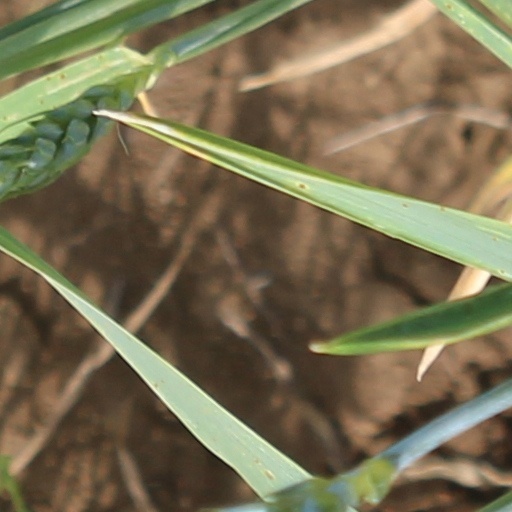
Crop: wheat